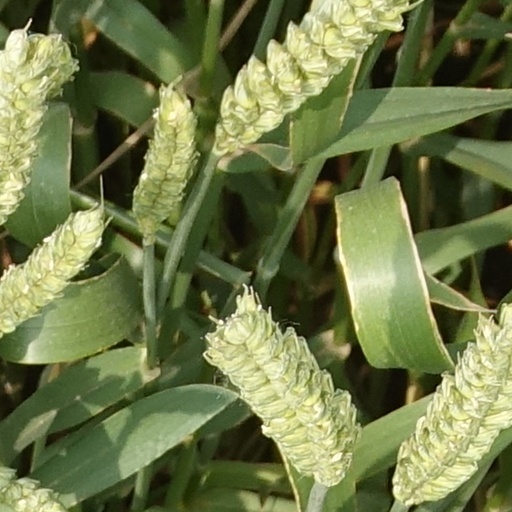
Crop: wheat